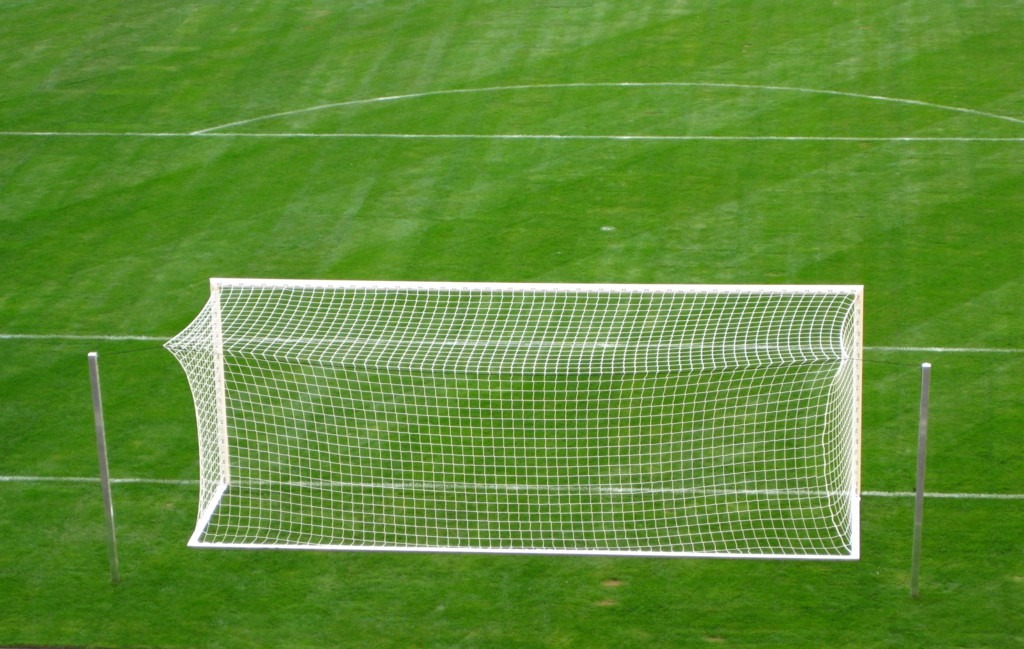
grass, structure, sport, lawn, meadow, football, stadium, goal, player, baseball field, sports equipment, net, ball, rush, kick, goalkeeper, penalty area, sport venue, soccer specific stadium